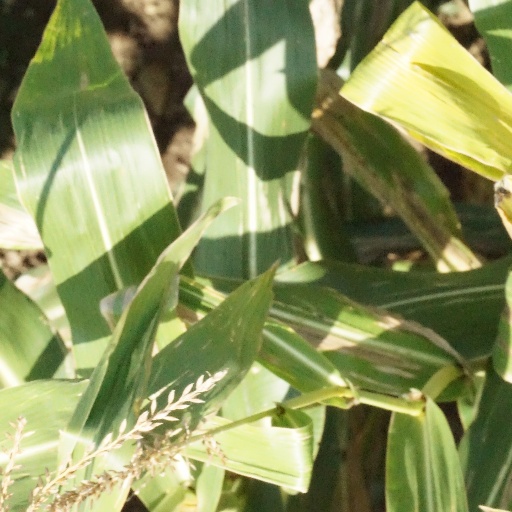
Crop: maize; corn